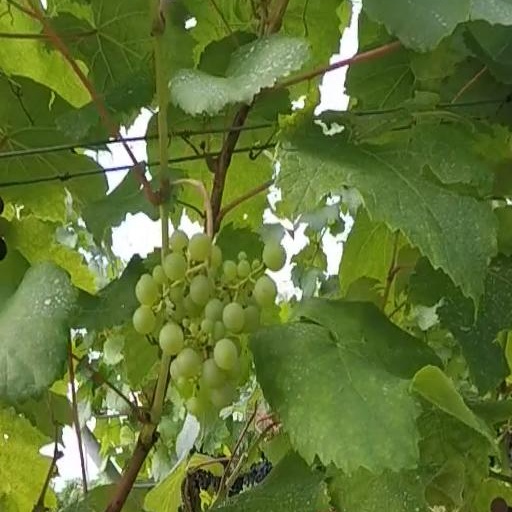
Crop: grape